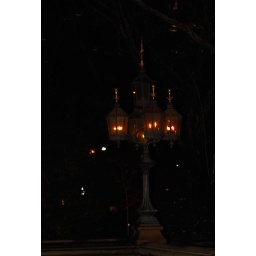
Real gas street lamps in NYC, Park @ City Hall